Lee Wallace (actor)

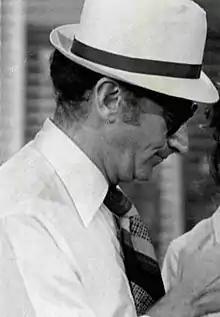
Wallace in "Alice" (1977)

Lee Wallace (born Leo Melis; July 15, 1930 – December 20, 2020) was an American actor of film, stage, and television.